Panettone

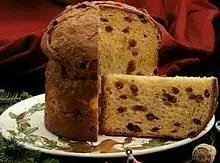
A typical panettone

In Italy, historical accounts of panettone invariably state that it originated in Milan. The word "panettone" derives from "panetto", a small loaf of bread. The augmentative suffix "-one" changes the meaning to 'large bread'.